Castle Company

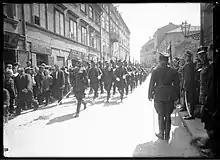
The company in Warsaw.

Kompania Zamkowa (Castle Company) was the military unit the size of an infantry company, responsible for providing protection for the President of the Republic of Poland from 1926 to 1939. They also had a ceremonial function.